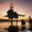
Label: airplane